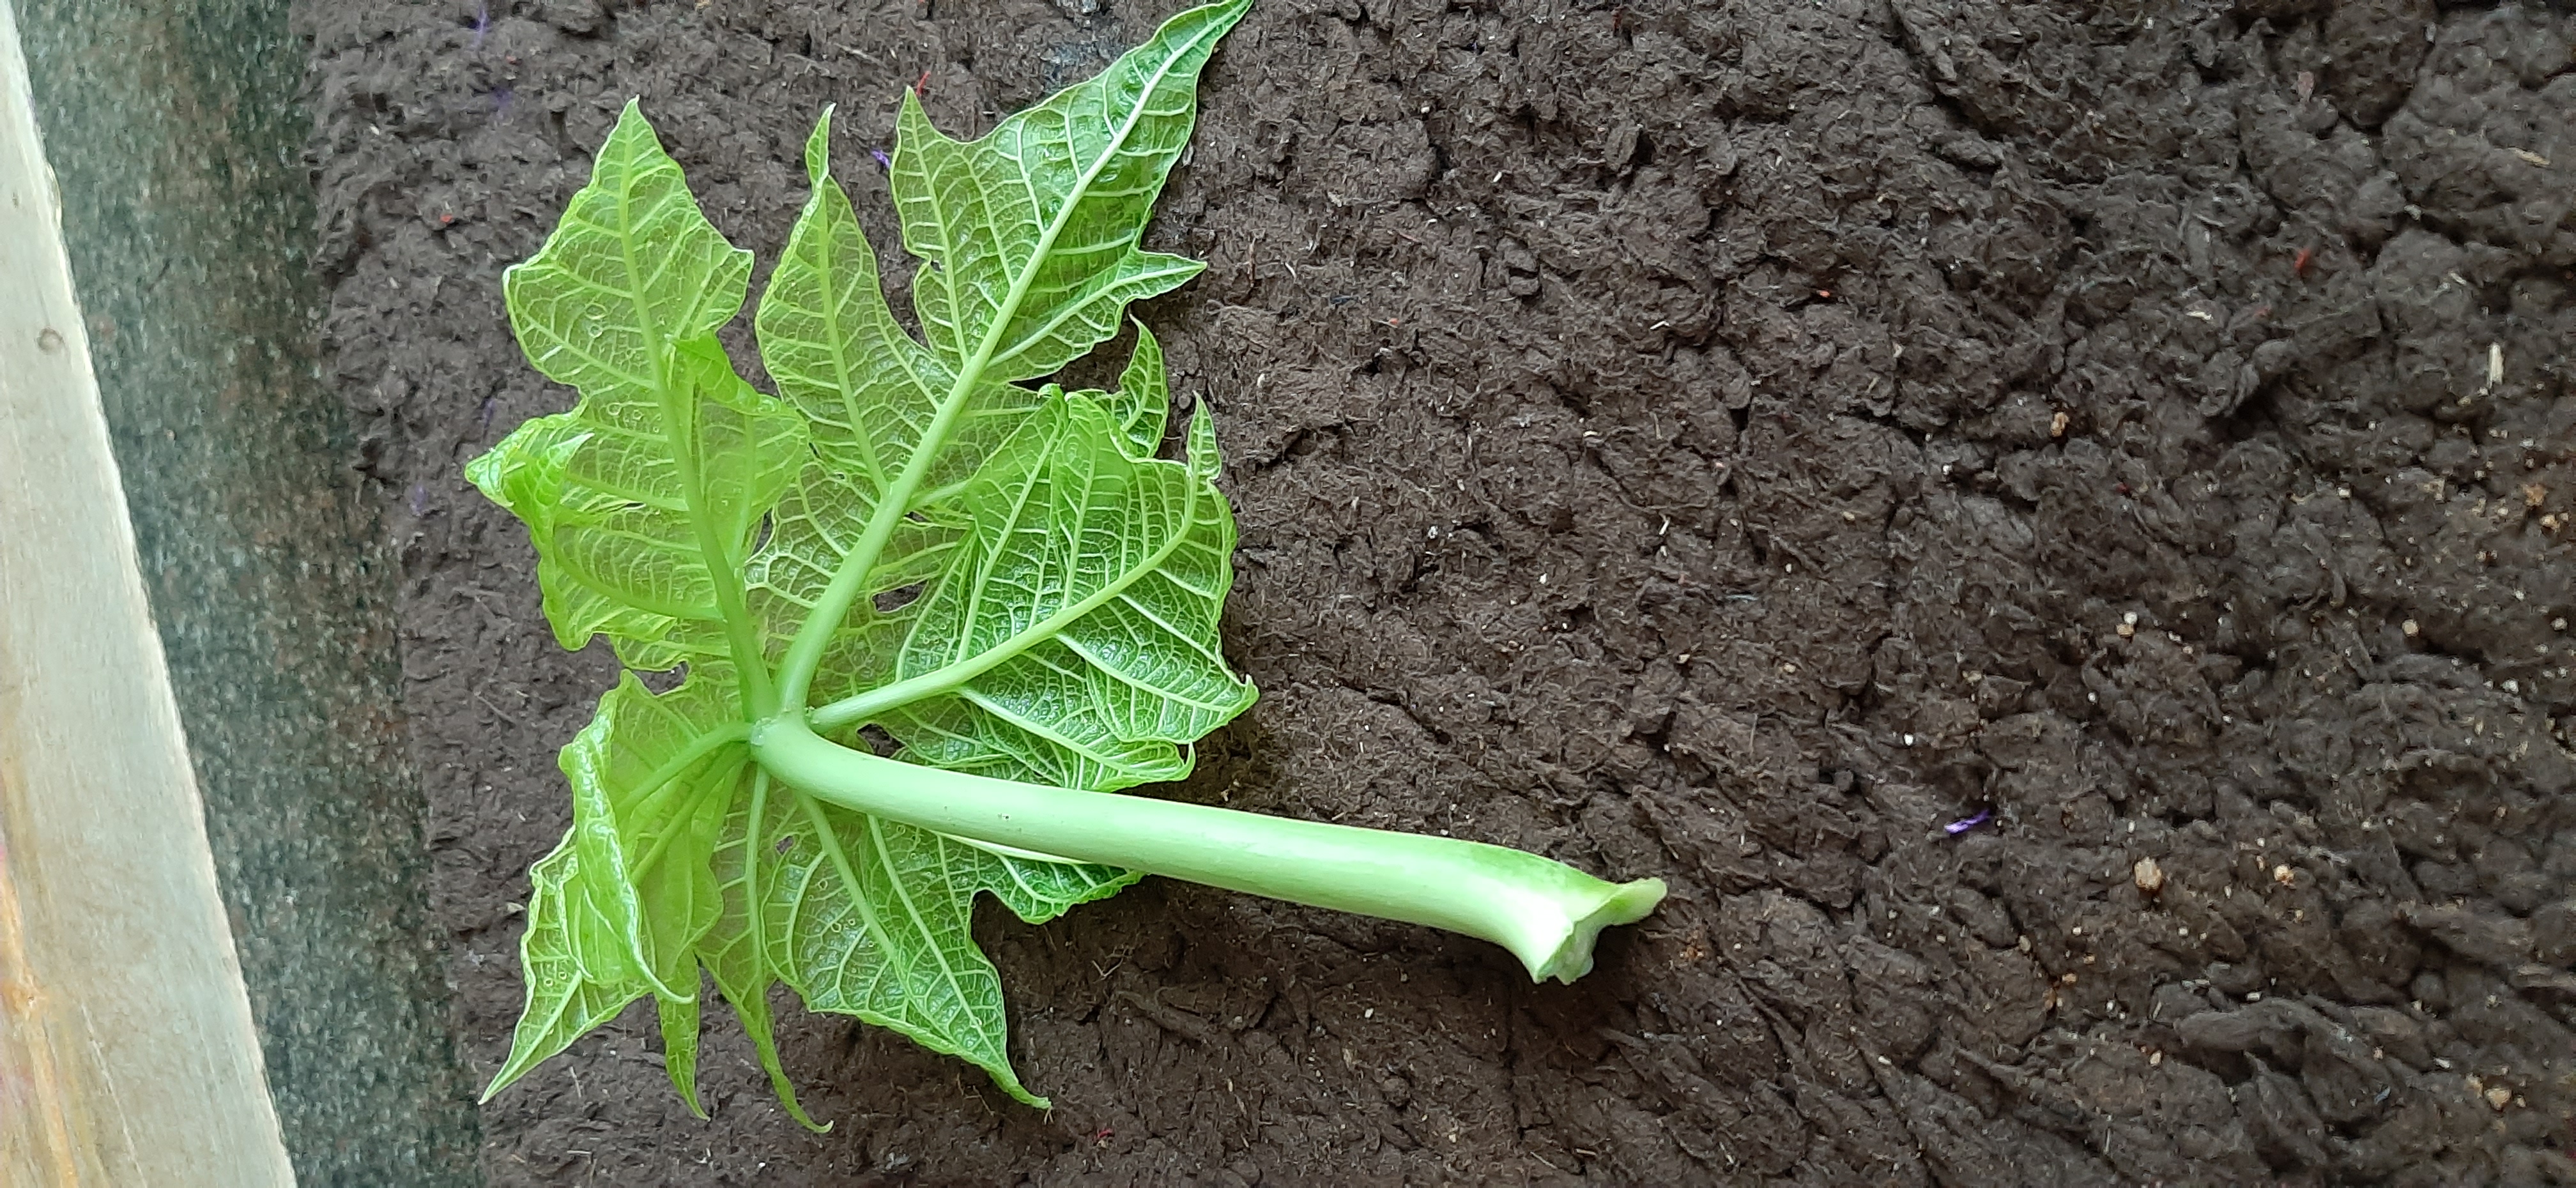
Plant: Papaya